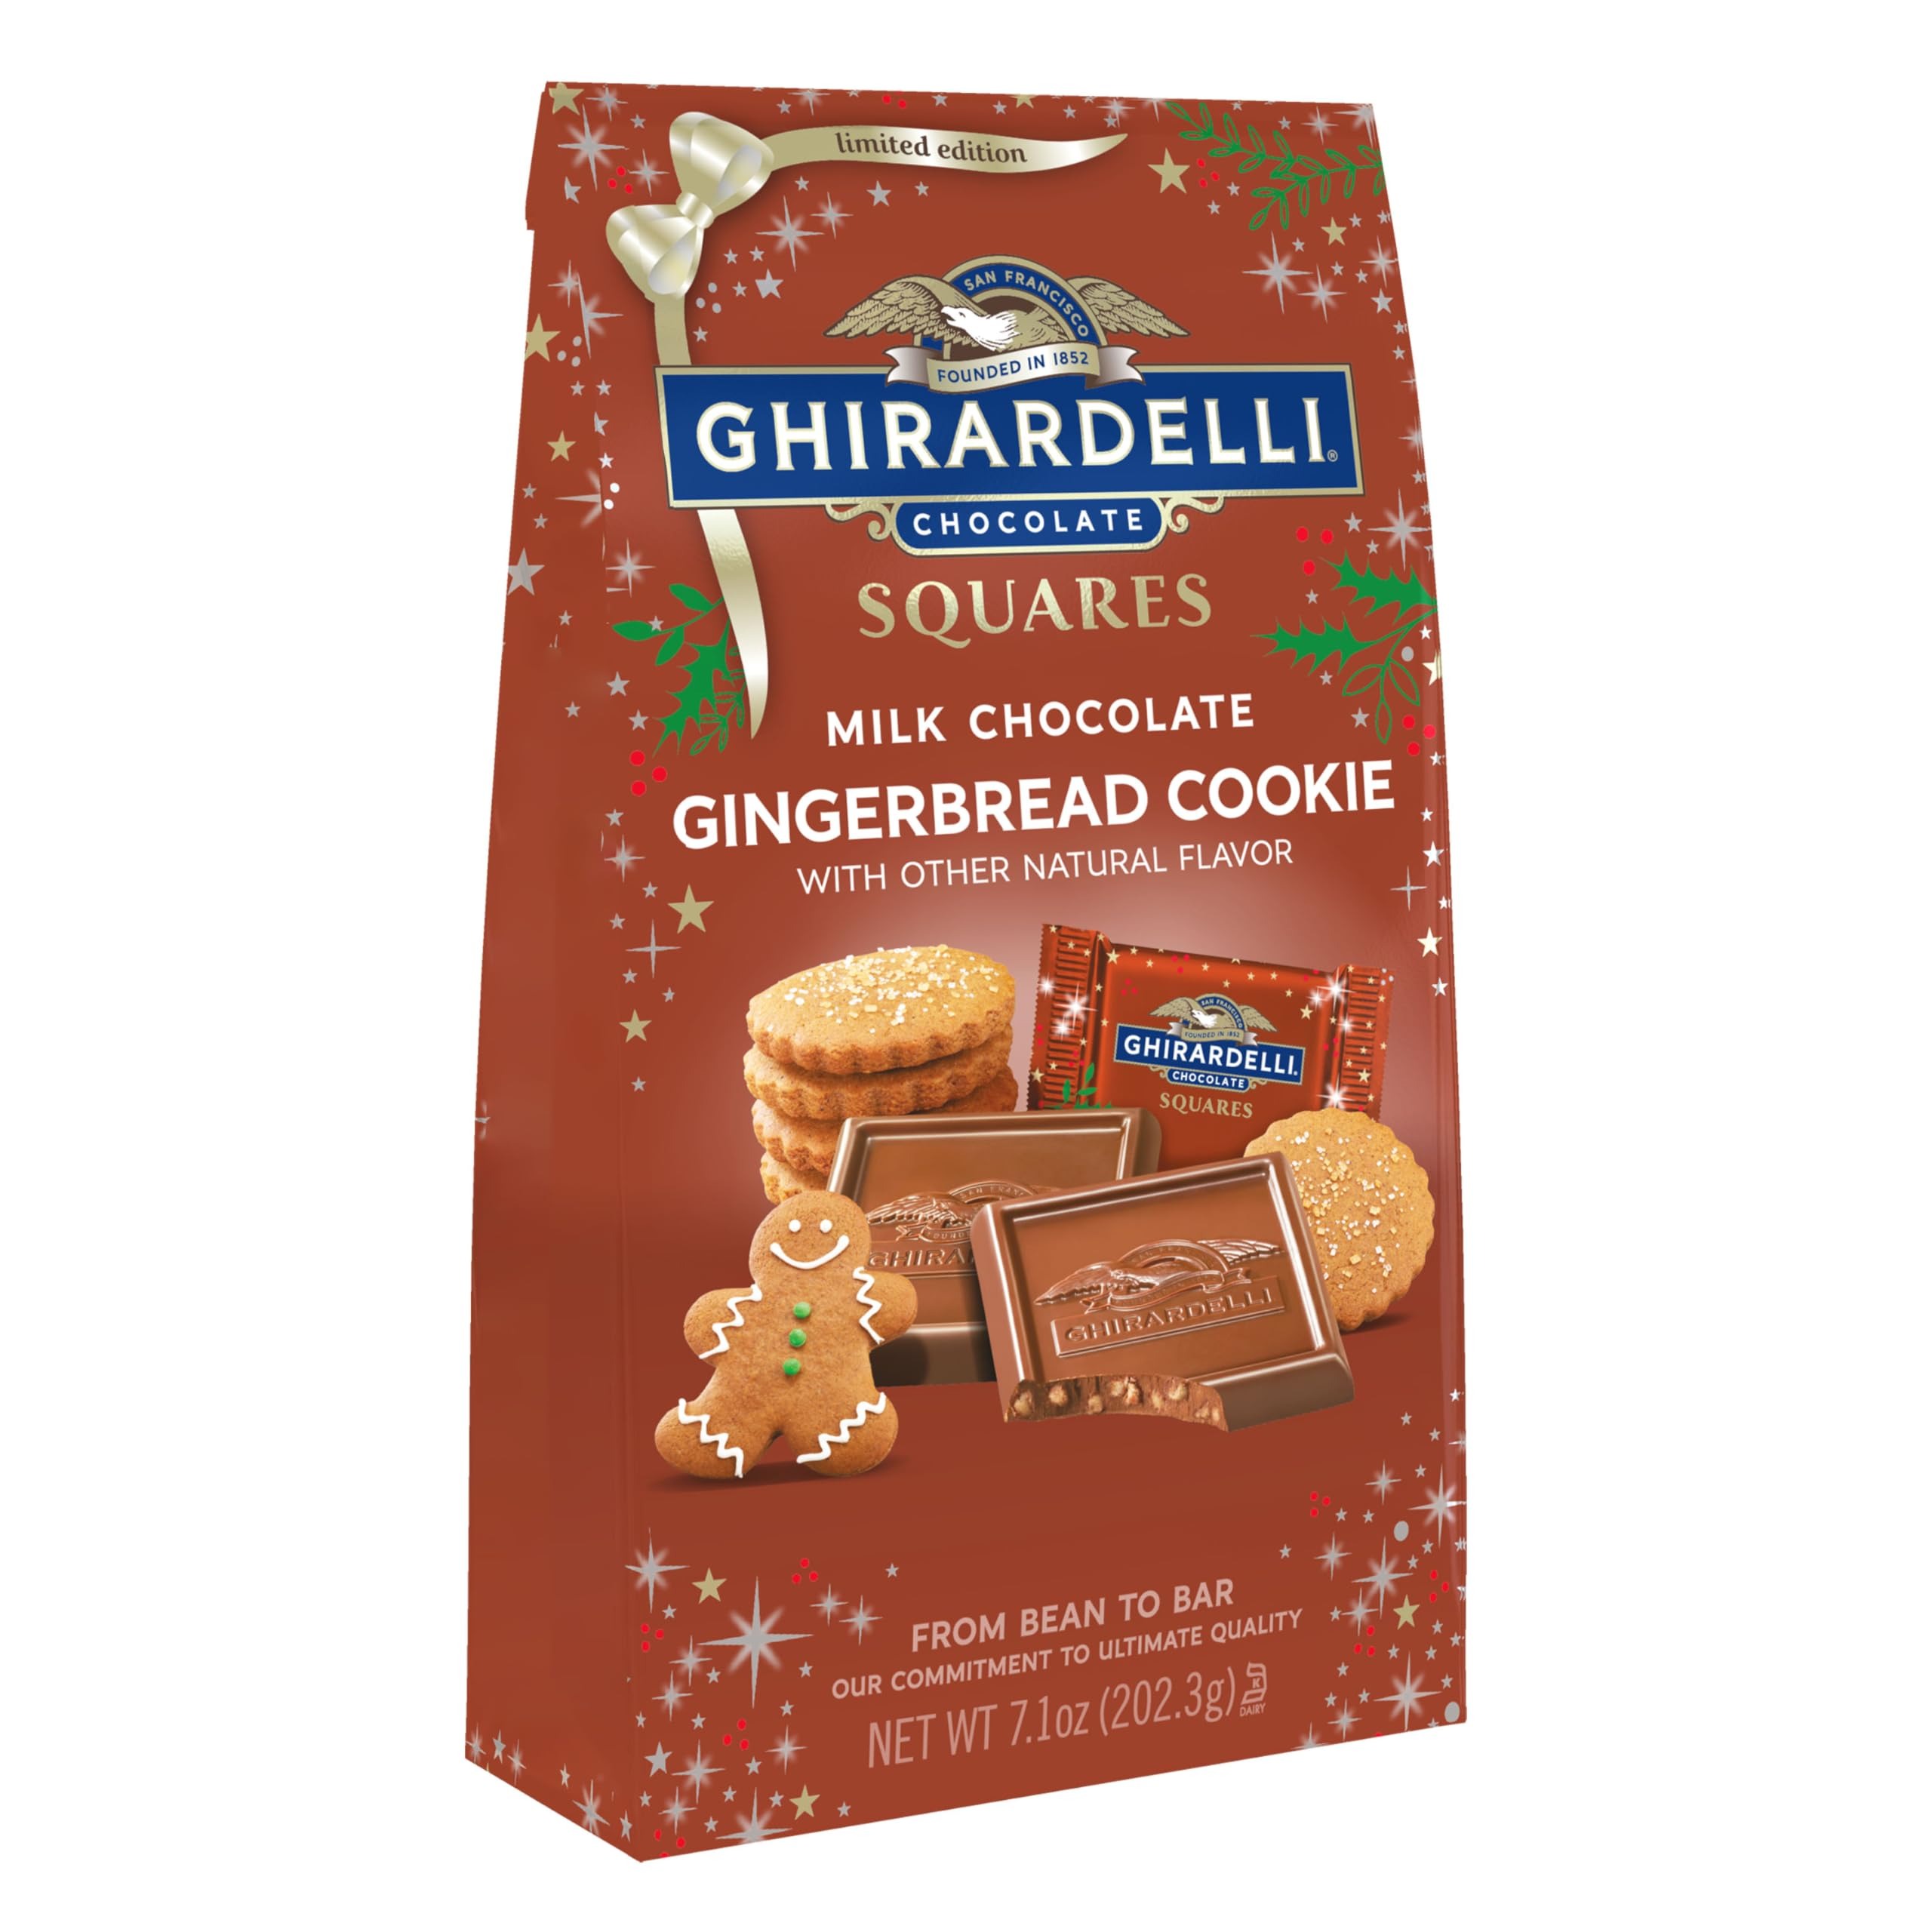
Item Name: GHIRARDELLI Milk Chocolate Gingerbread Cookie Squares, 7.1 oz Bag
Bullet Point 1: One (1) 7.1 oz bag of Ghirardelli Milk Chocolate Gingerbread Cookie Squares
Bullet Point 2: Rich, indulgent, smooth milk chocolate and gingerbread cookie bits
Bullet Point 3: Ghirardelli chocolate ideal for gifting, entertaining and personal enjoyment
Bullet Point 4: Individually wrapped chocolate SQUARES are a perfectly sized indulgent treat
Bullet Point 5: Holiday candy crafted with care using the highest quality ingredients
Value: 1.0
Unit: Count

Price: 7.18